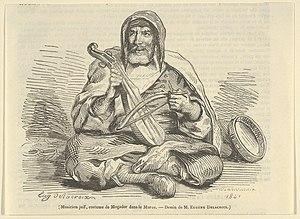
L'histoire des Juifs au Maroc est très ancienne et fut nourrie par diverses vagues de réfugiés à la suite des vicissitudes et persécutions dont ont été victimes les Juifs au cours de l’histoire.